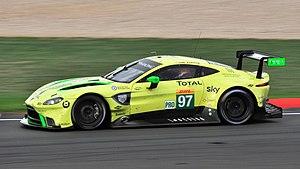
Alexander George Lynn, né le 17 septembre 1993 à Londres, est un pilote automobile britannique, champion de GP3 Series en 2014. Il participe en 2019 au championnat du monde d'endurance avec Aston Martin Racing en catégorie GTE-Pro, ainsi qu'au championnat de Formule E avec Jaguar Racing.